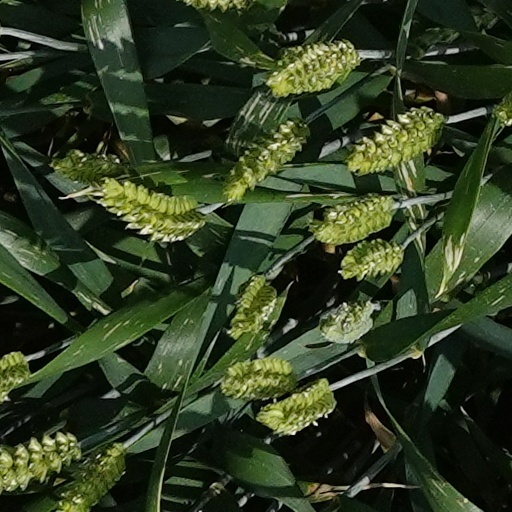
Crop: wheat